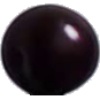
Label: Cherry Wax Black 1